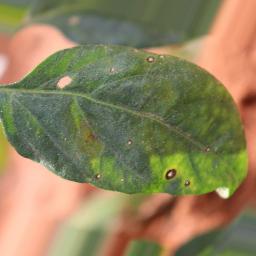
Label: cercospora